Dommel

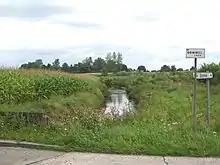
The Dommel in Belgium

The source of the Dommel is in the Kempens Plateau, part of which forms the Hoge Kempen National Park. The exact source is south of Wauberg, near Peer, Belgium. Other brooks on this plateau flow directly to the Meuse, or flow to the Schelde via the Zwarte Beek and the Demer. The source of the Dommel is 77 metres above sea level. On its course it drops 75 m.